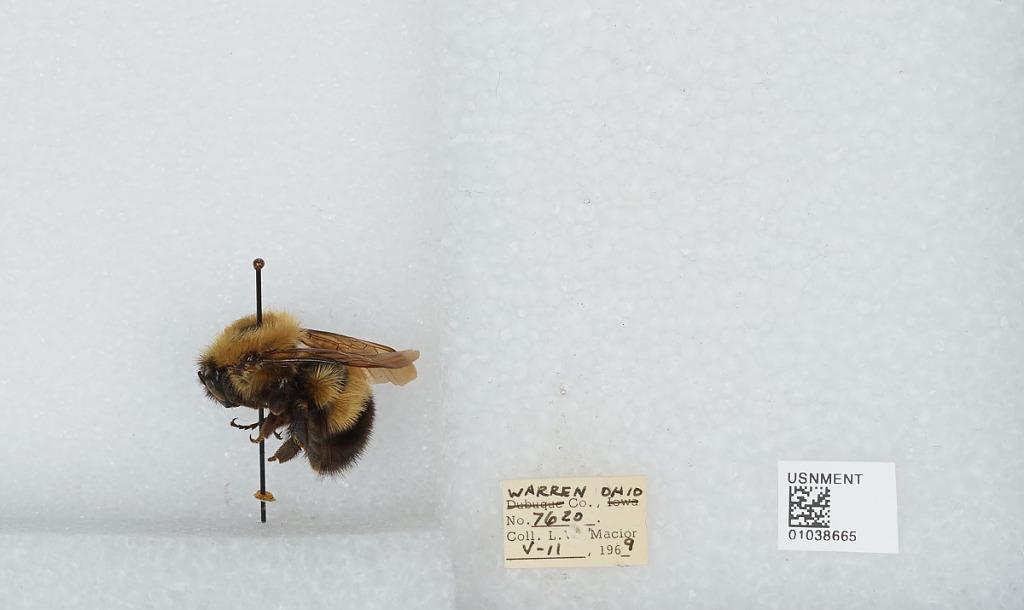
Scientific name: Bombus (Pyrobombus) perplexus Cresson
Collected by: L. Macior
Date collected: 1969-5-11
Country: United States
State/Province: Ohio
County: Warren
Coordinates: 39.4242, -84.1856